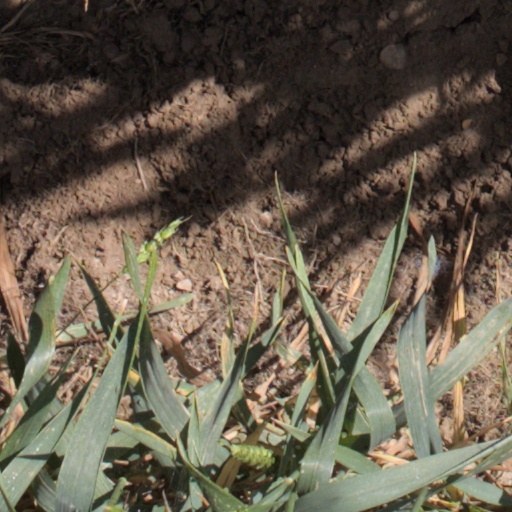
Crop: wheat